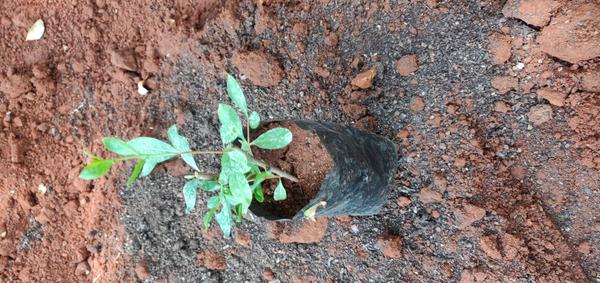
Plant: Henna